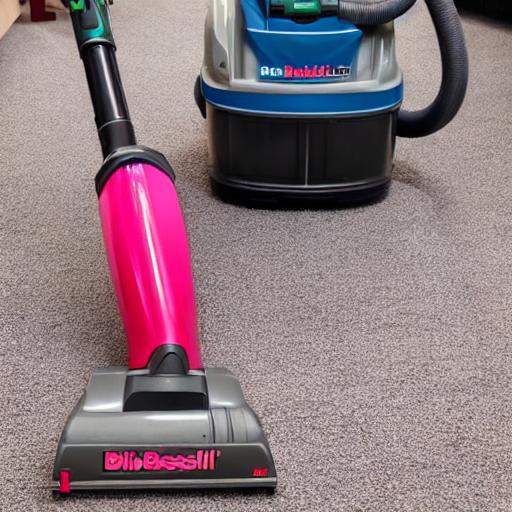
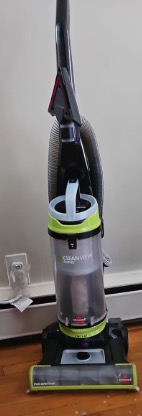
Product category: items_vacuum
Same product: no